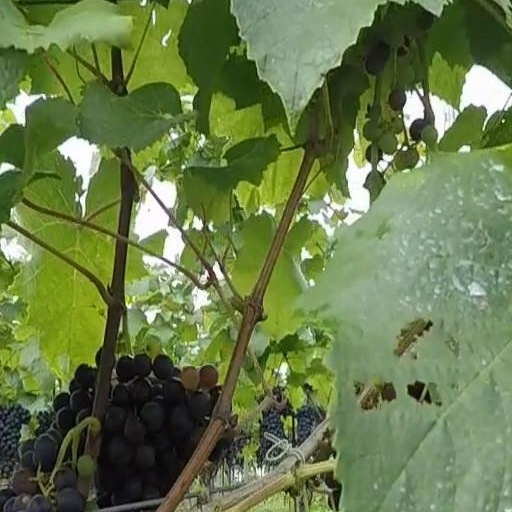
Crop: grape